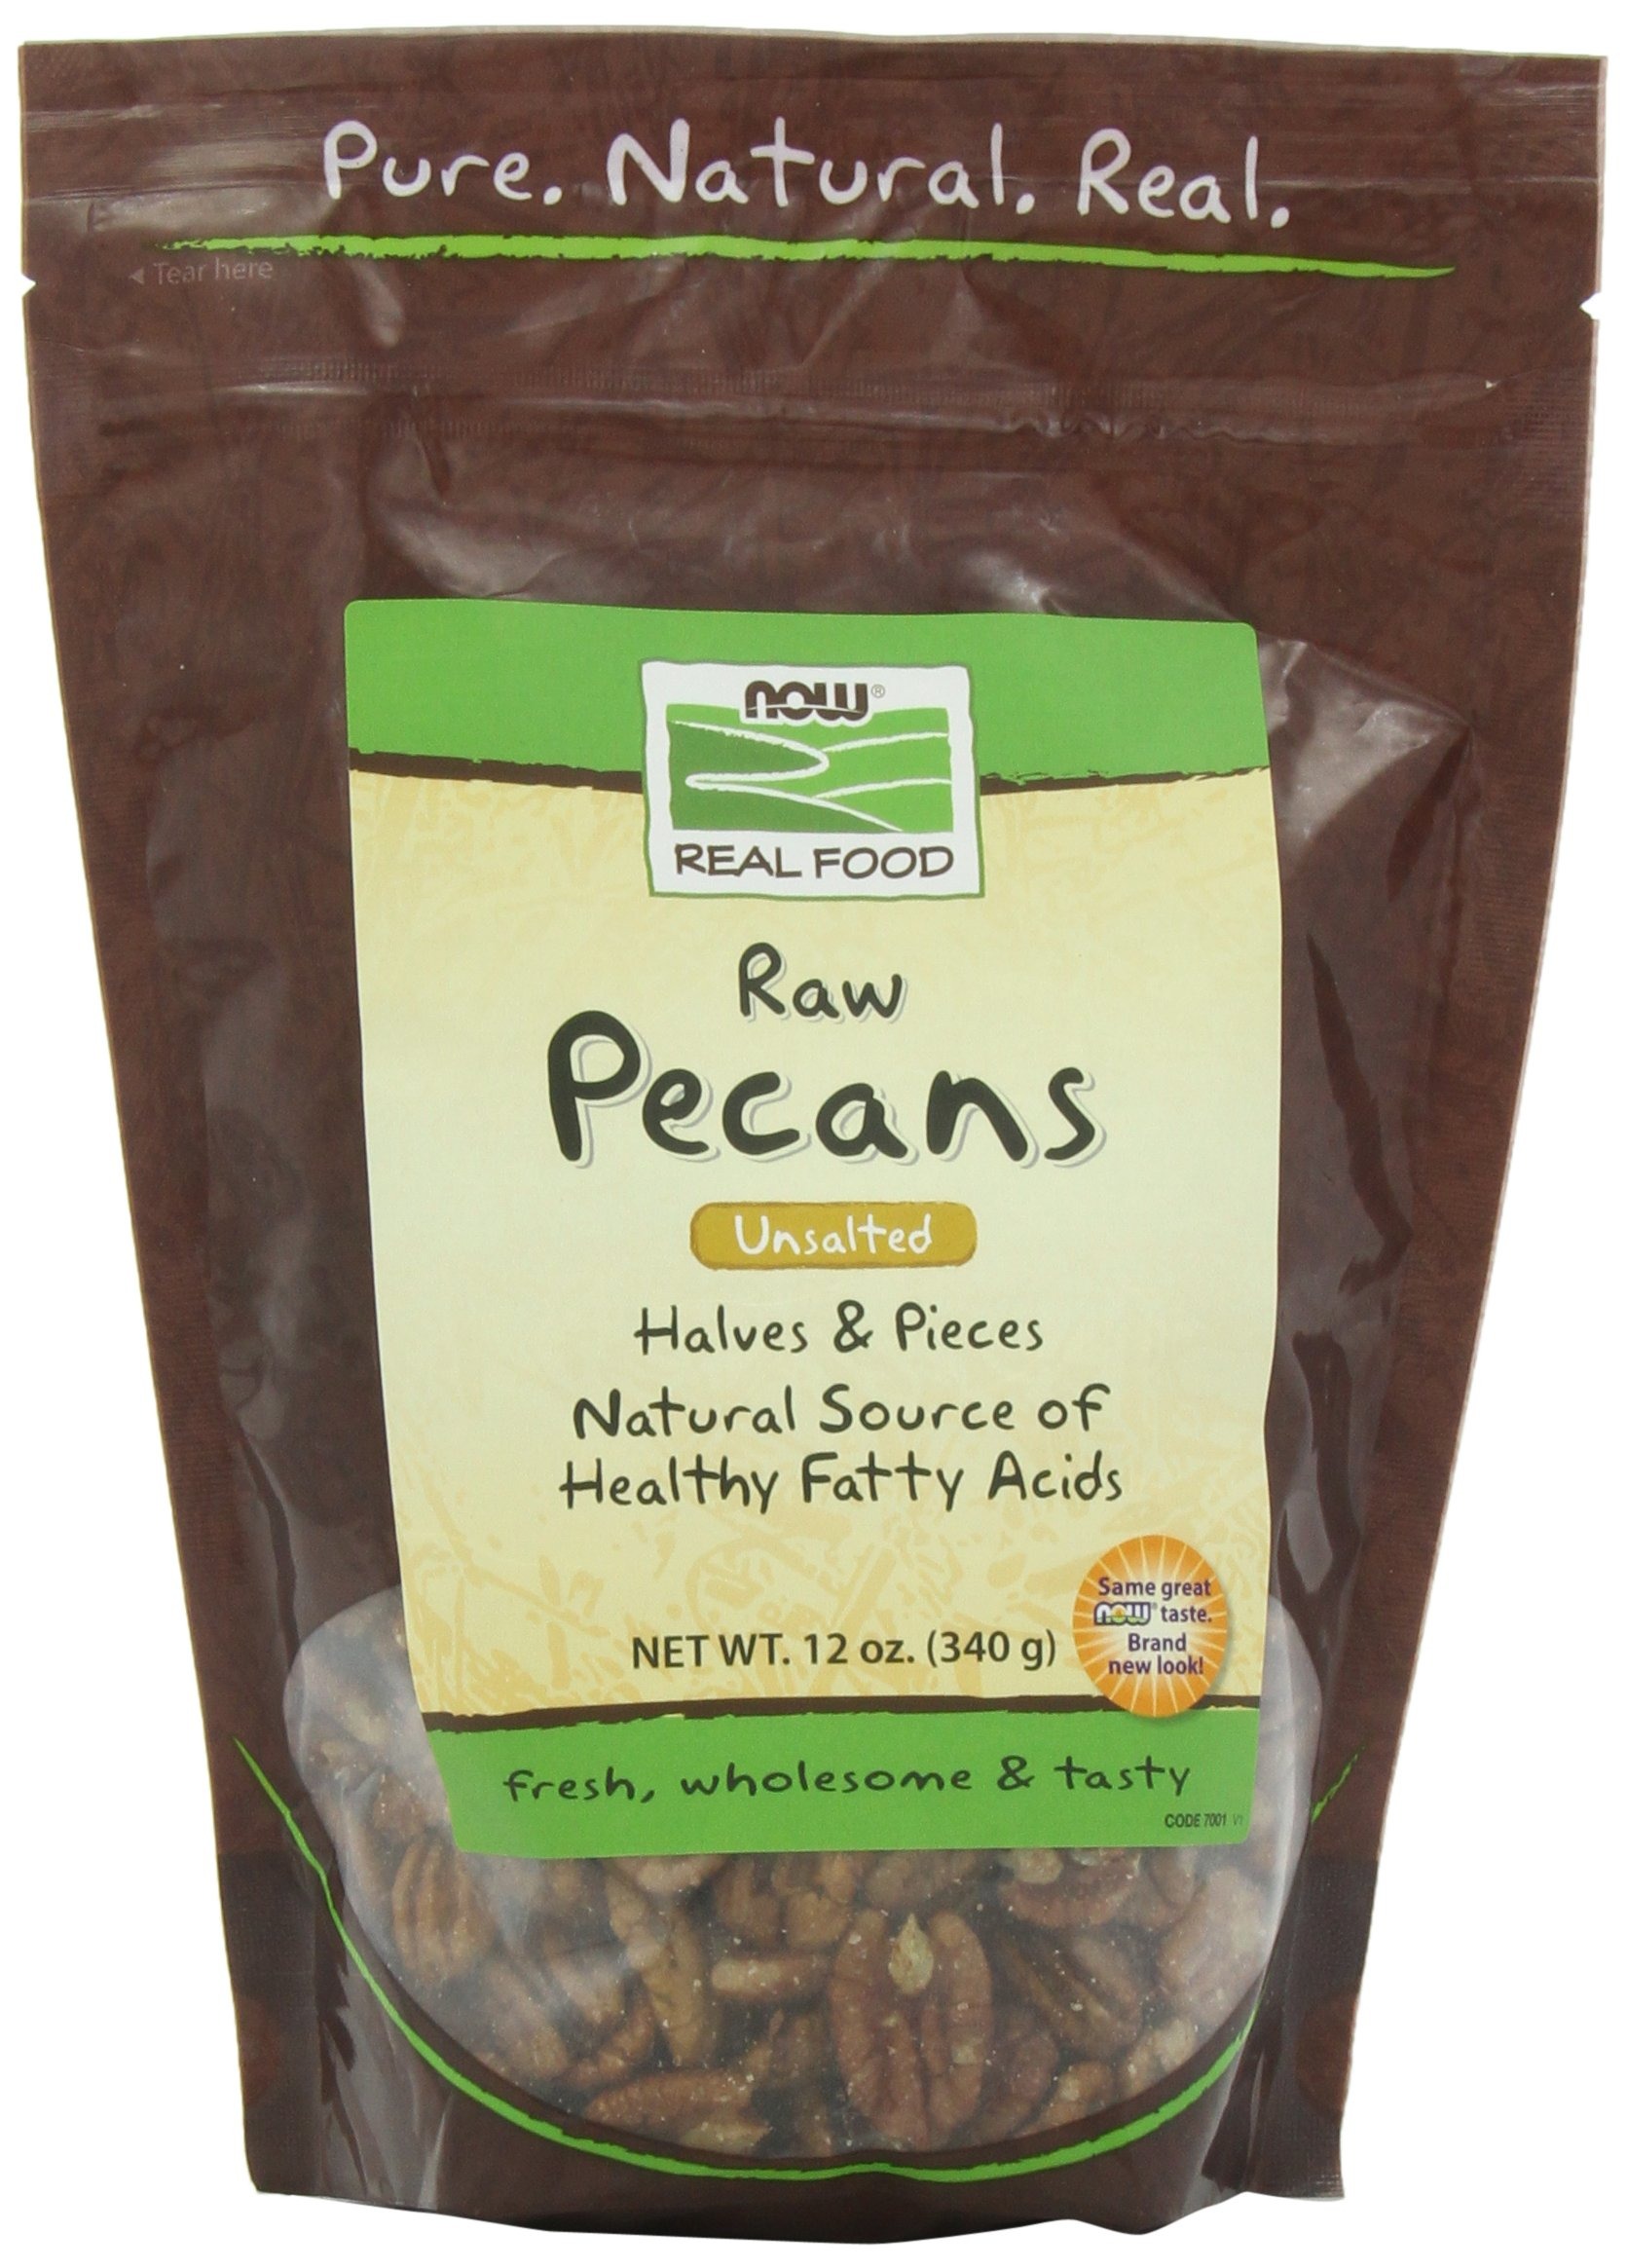
Item Name: NOW Foods Raw Pecans, 12-Ounce(Pack of 3)
Bullet Point: Pecans Raw
Value: 36.0
Unit: Ounce

Price: 12.12